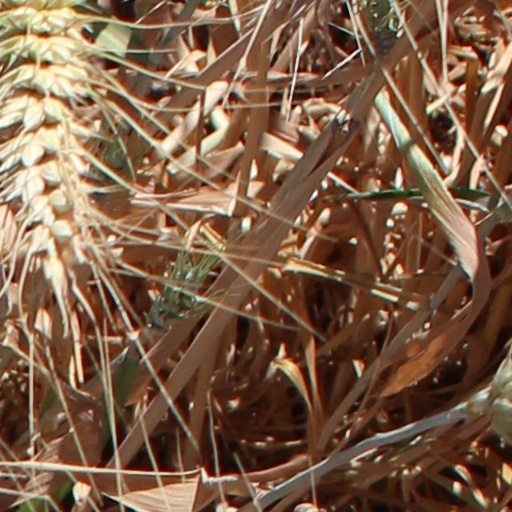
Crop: wheat